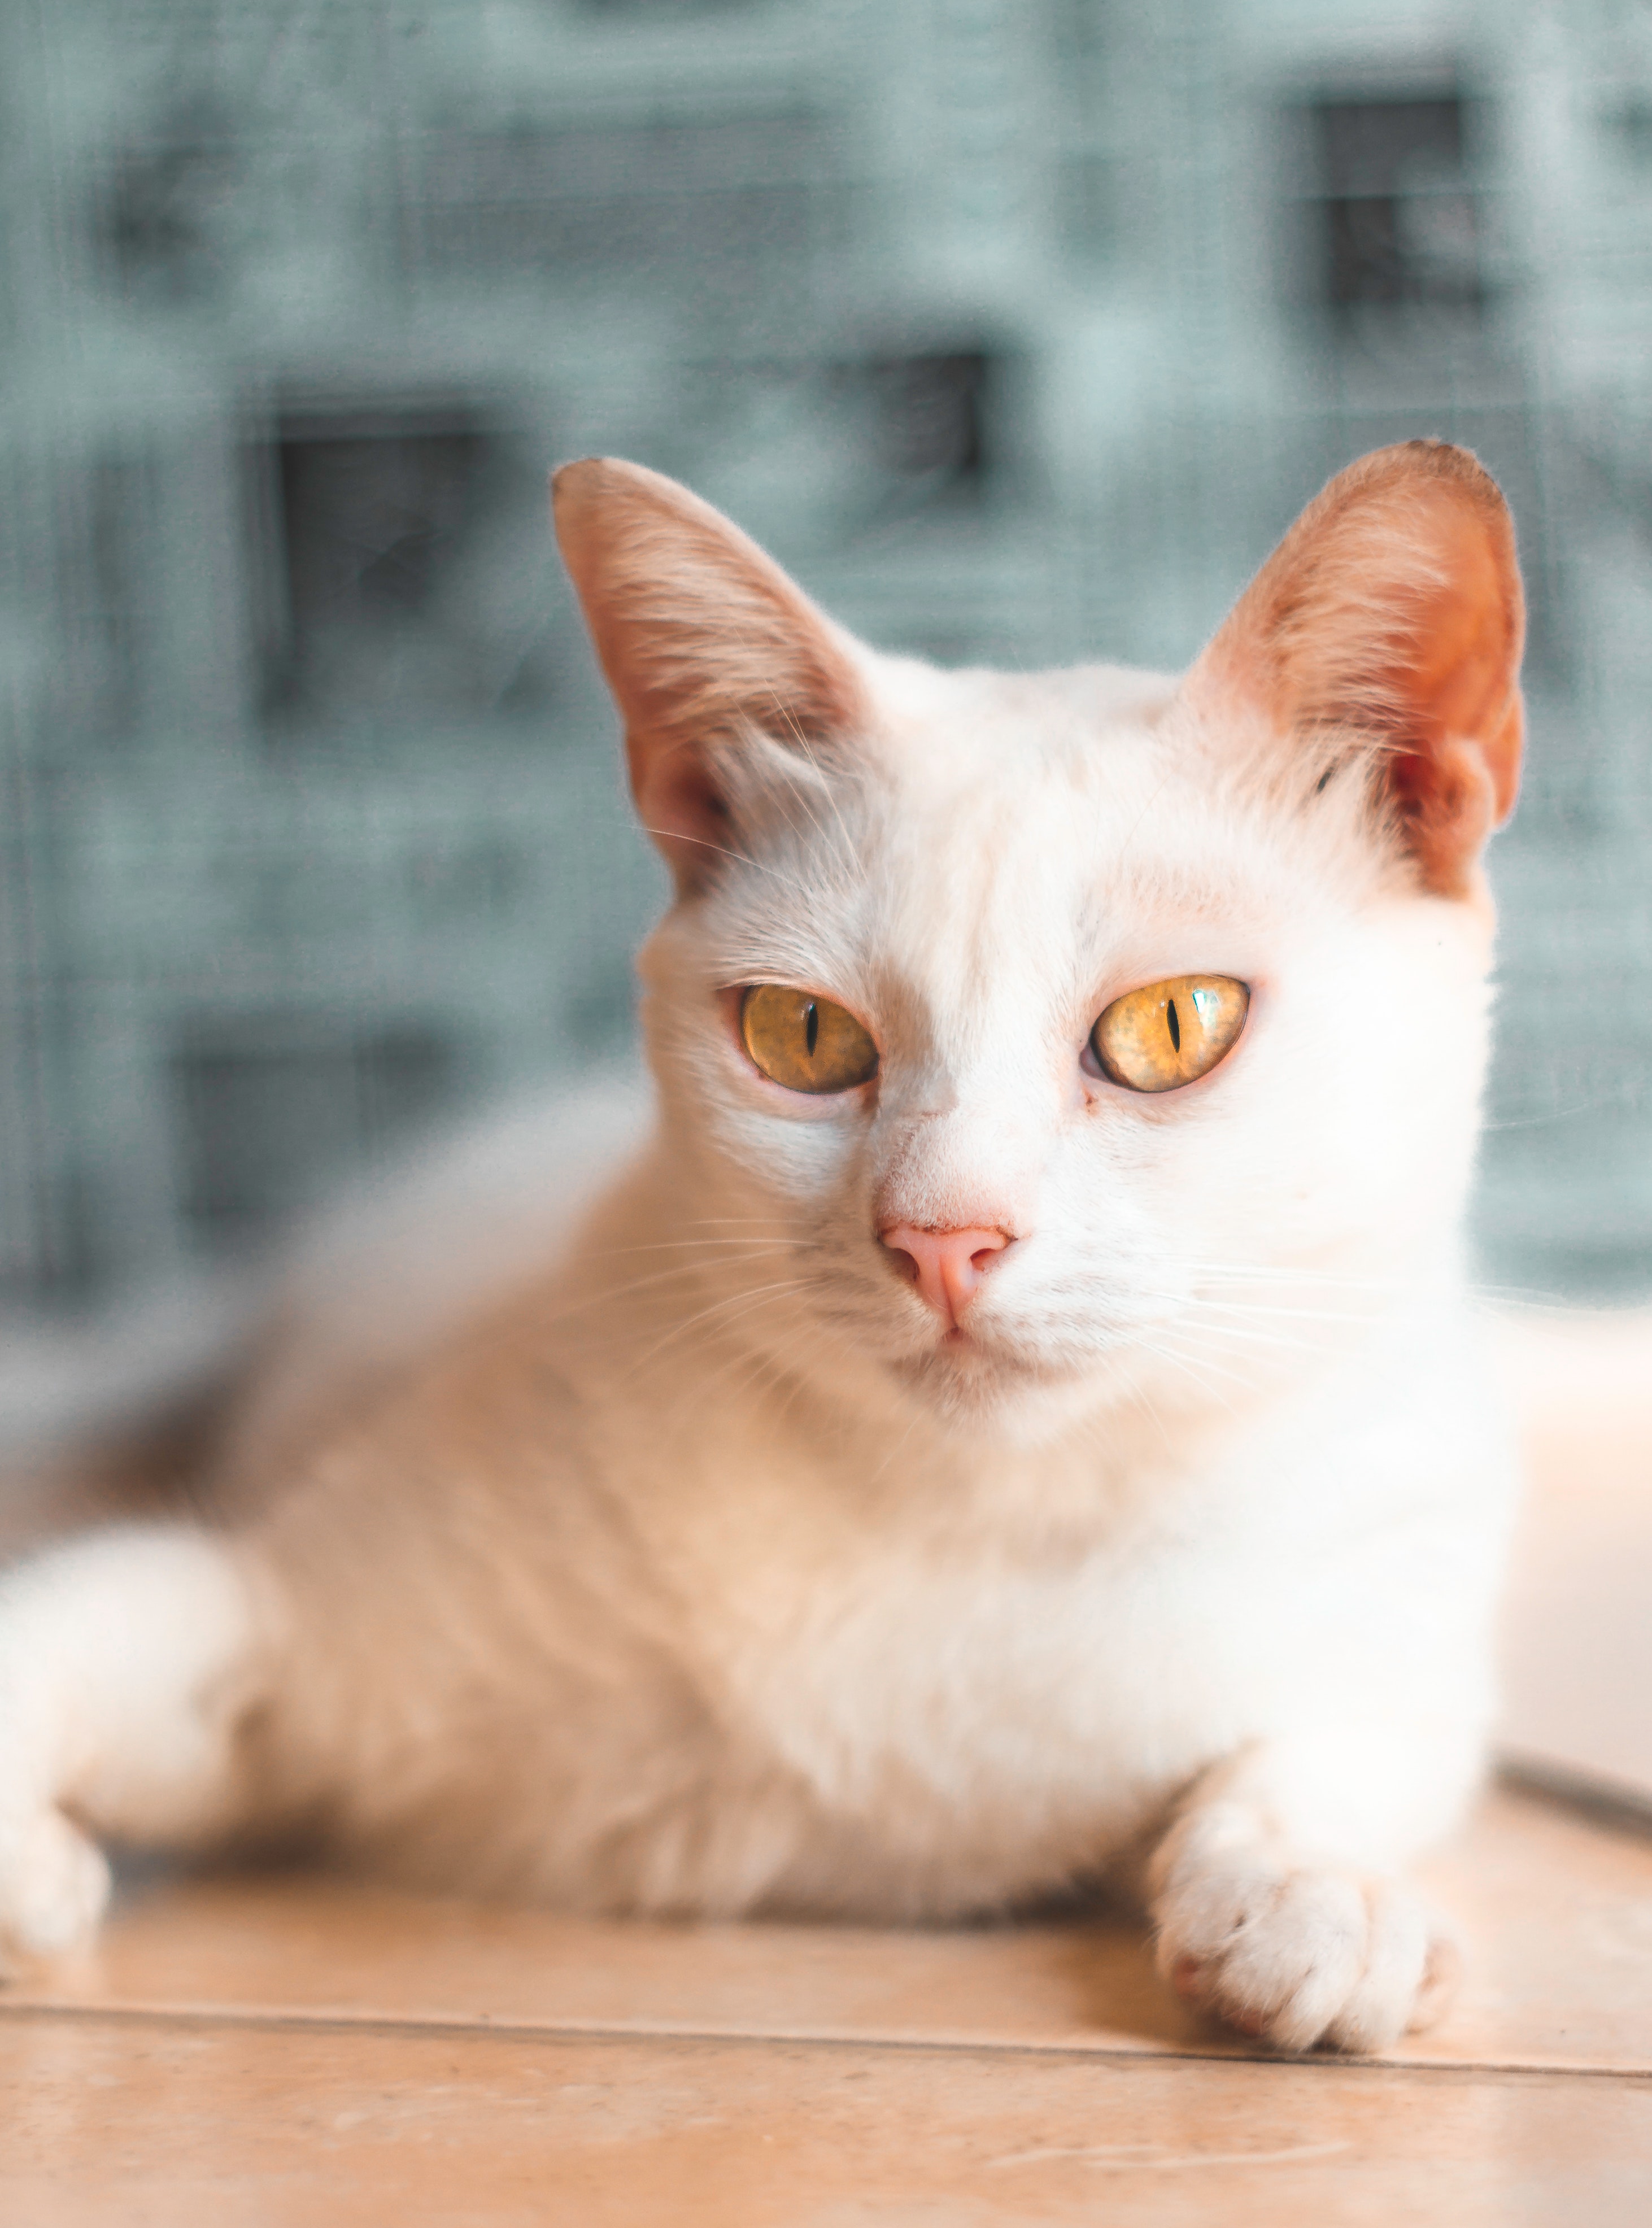
cat, mammal, vertebrate, small to medium sized cats, whiskers, felidae, carnivore, aegean cat, eye, turkish angora, kitten, burmilla, snout, turkish van, domestic short haired cat, european shorthair, asian, fawn, Arabian mau, american wirehair, ear